Human rights in North Korea

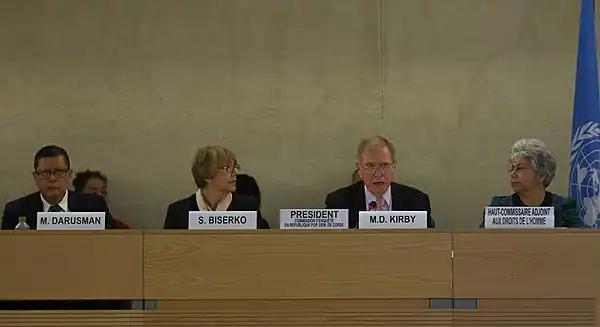
The Commission of Inquiry found evidence of systematic, gross and widespread human rights violations.

On May 6, 2013, the United Nations Human Rights Council announced an appointment of Michael Kirby of Australia, Sonja Biserko of Serbia, and Marzuki Darusman of Indonesia as members of the United Nations Commission of Inquiry on Human Rights in the Democratic People's Republic of Korea.